Transcendental Meditation in education

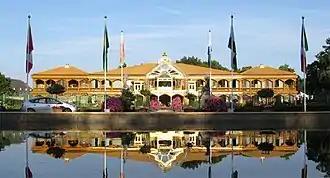
MERU branch campus in Vlodrop, the Netherlands

Maharishi European Research University (MERU) was founded by Maharishi Mahesh Yogi in Seelisberg, Switzerland in 1975. The university's purpose is to conduct research into the effects of Transcendental Meditation and higher states of consciousness. The original campus was located in a Victorian-era hotel above Lake Lucerne. The first chancellor was physicist Larry Domash. David Orme Johnson was the vice-chancellor. Institutions bearing the MERU name have also operated at Mentmore Towers, an estate in Buckinghamshire, England, and at Vlodrop, Netherlands. Notable alumni include Bevan Morris, Ashley Deans, Mike Tompkins, and a few sources say John Gray was a MERU graduate. The Maharishi Foundation purchased the Kolleg St. Ludwig campus in 1984 for US$900,000 and it became the MERU university campus.